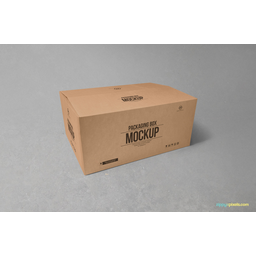
Label: cardboard